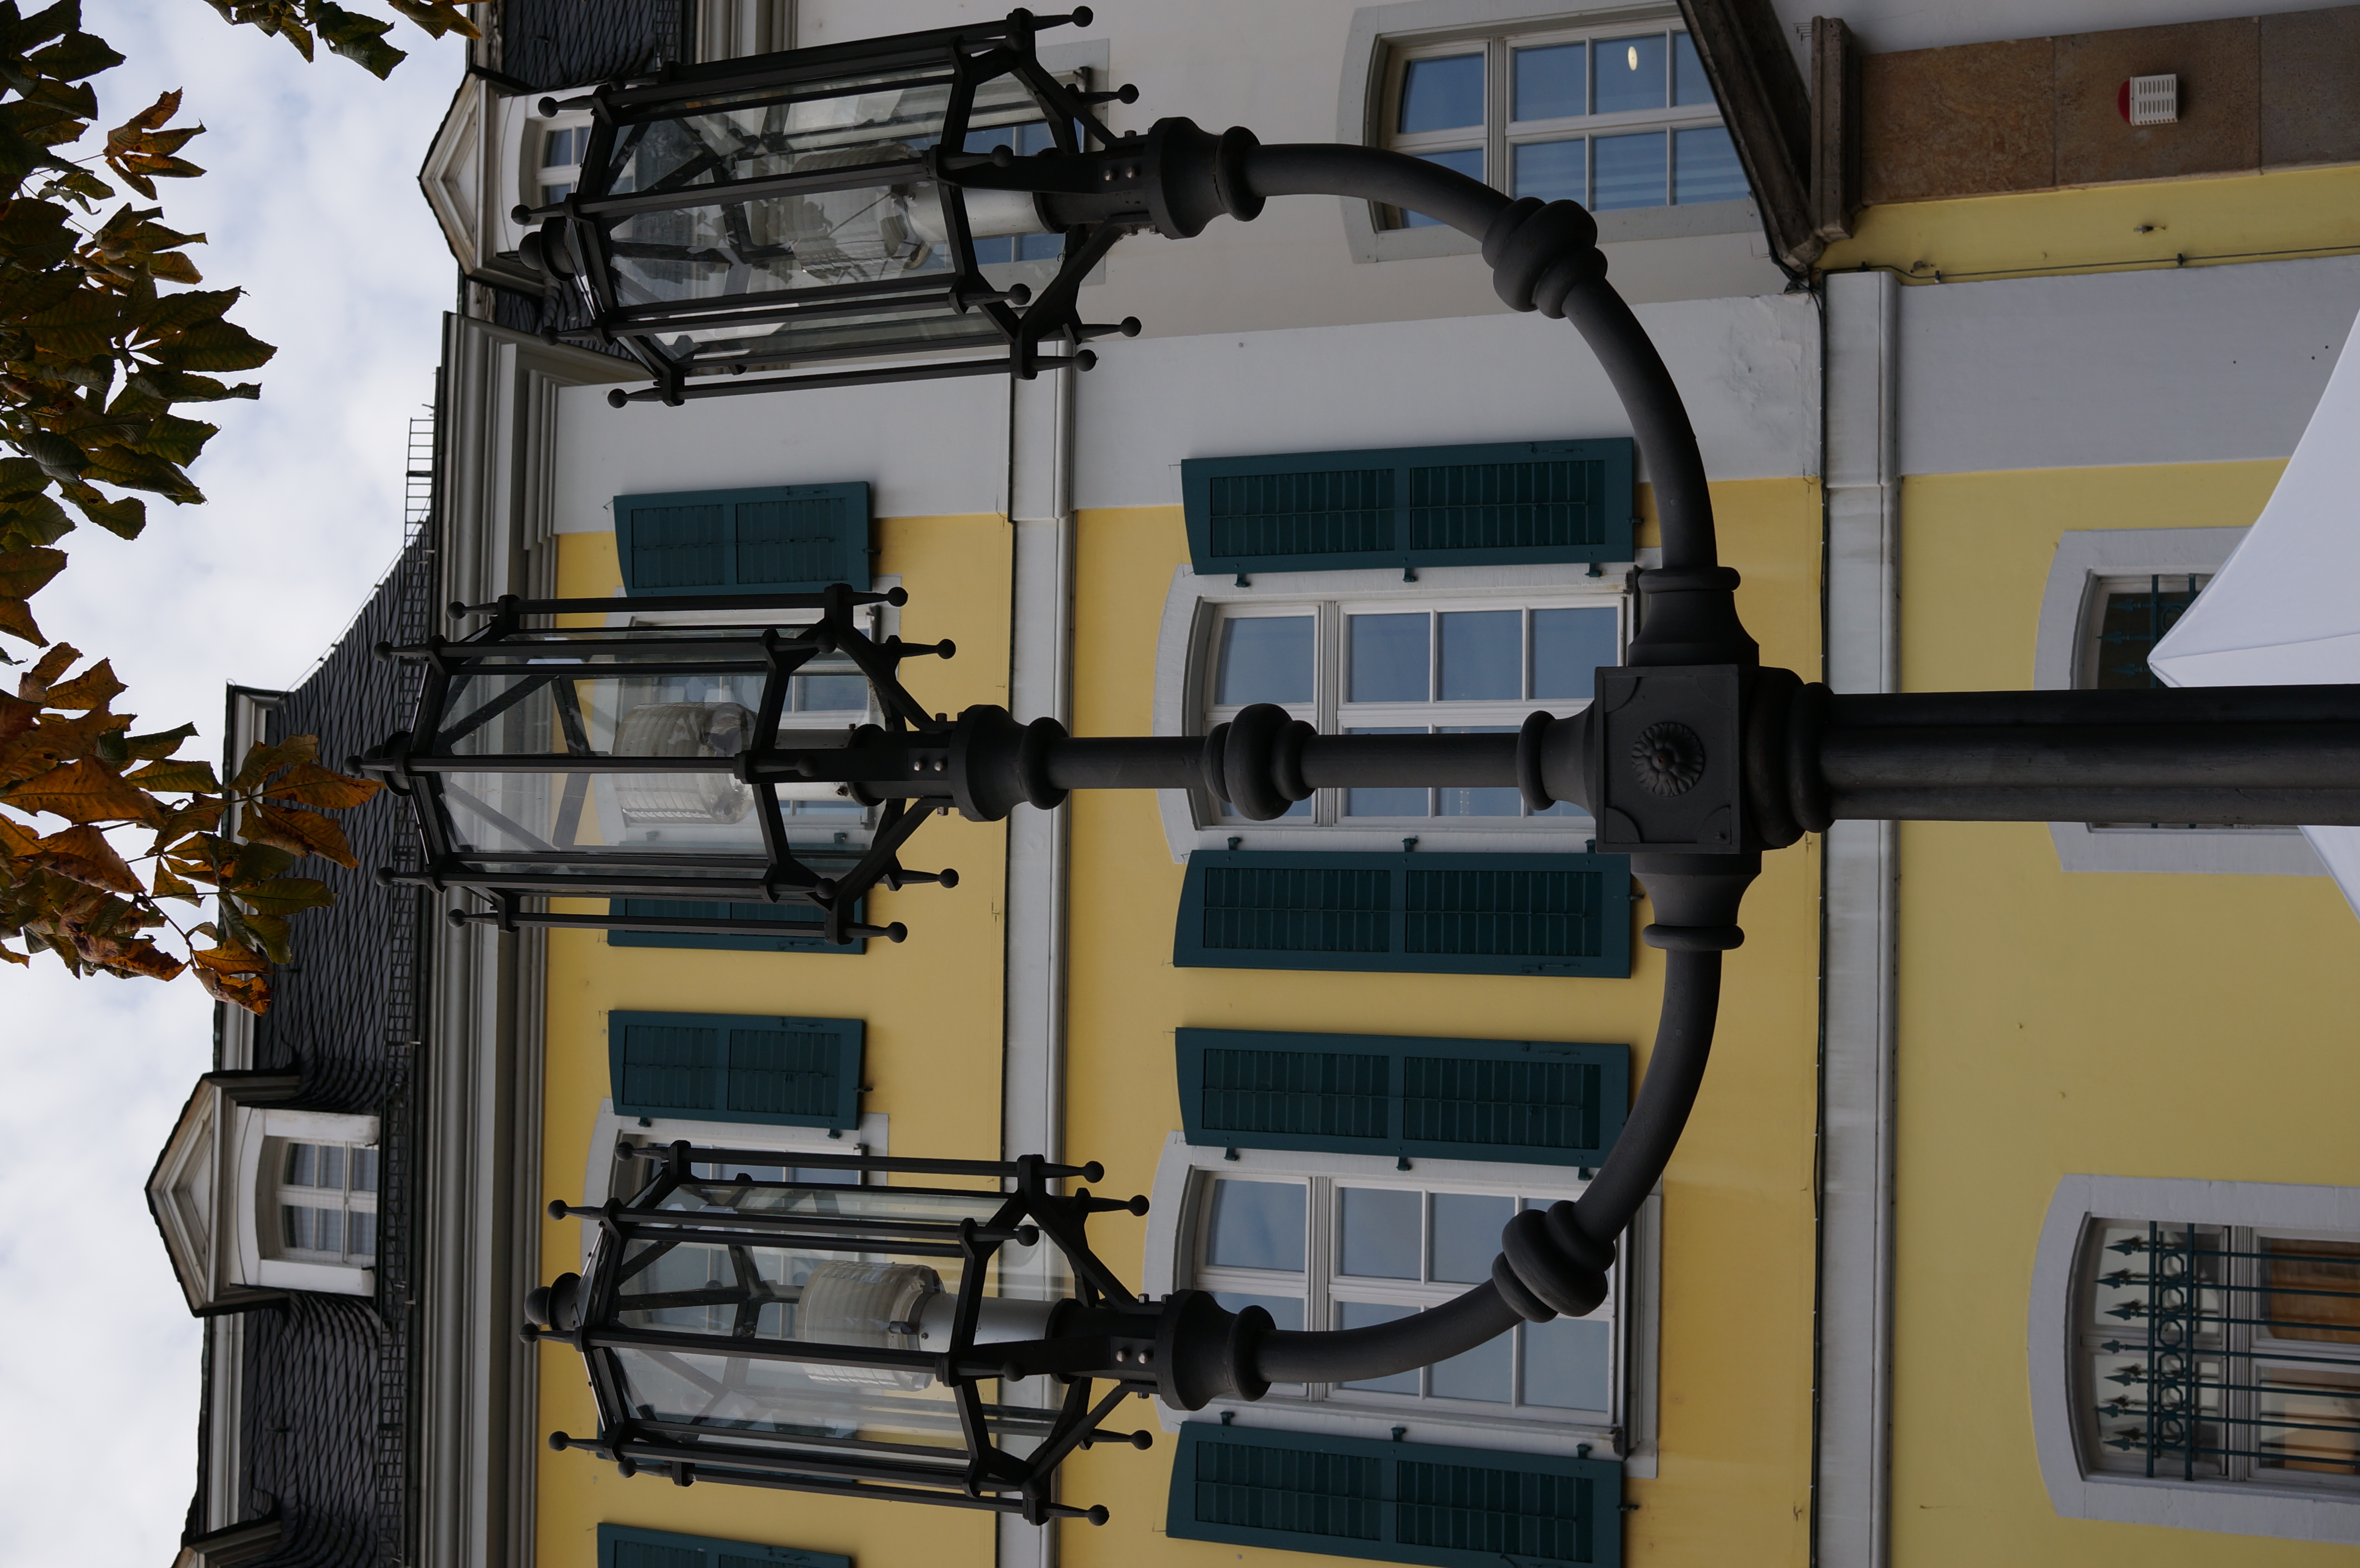
window, street light, electricity, lighting, 2013, light fixture, germany, deutschland, sony, sigma, tourist attraction, nex, nex6, lenstagged, steffenzahn, 30mm, sigma30mm28exdn, sigma30mmf28, sigma30mmf28dn, sigma30mm